Yan Gomes

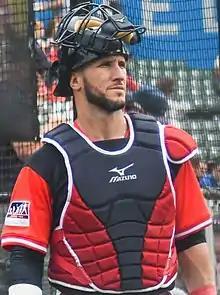
Gomes with Cleveland in 2017

On August 9, 2017, Yan Gomes hit a walk-off 3-run home run against Colorado Rockies in a 4–1 win, which was his second walk-off home run in his career. In 2017 he batted .232/.309/.399.